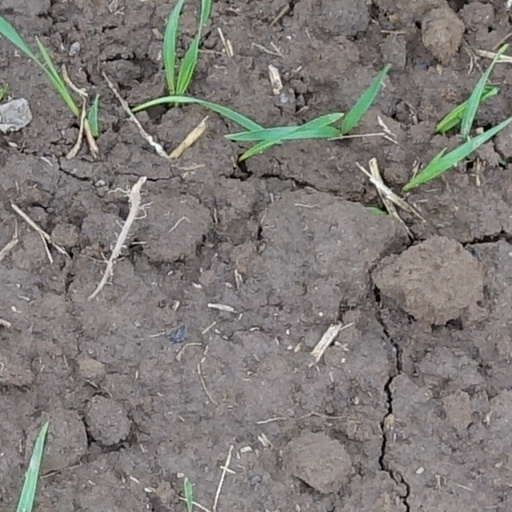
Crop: wheat